Anthony Maitland, 10th Earl of Lauderdale

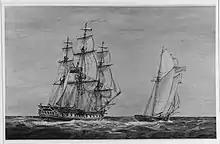
"Pique" takes the American privateer "Hawk"

Maitland was promoted to post-captain on 25 September of the same year, but his next command was not until 1 August 1811 when he was appointed to the frigate HMS "Pique" at Woolwich. His command of "Pique" resulted in some wide-ranging travel, including service on the Downs, Lisbon, South America, and Jamaica Stations. Maitland and "Pique" sailed for the Leeward Islands on 7 June 1812 to participate in the War of 1812. In August 1813 Maitland had "Pique" off the east coast of America; he successfully chased and captured the 5-gun American privateer "Hawk" which surrendered without a fight. On 13 and 19 January 1814 "Pique" took respectively the Swedish ships "Bernat" and "Margaret" and sent them in to Guadeloupe. Maitland and "Pique" sailed for Portsmouth at the end of 1814, but returned to the West Indies in the spring of 1815.